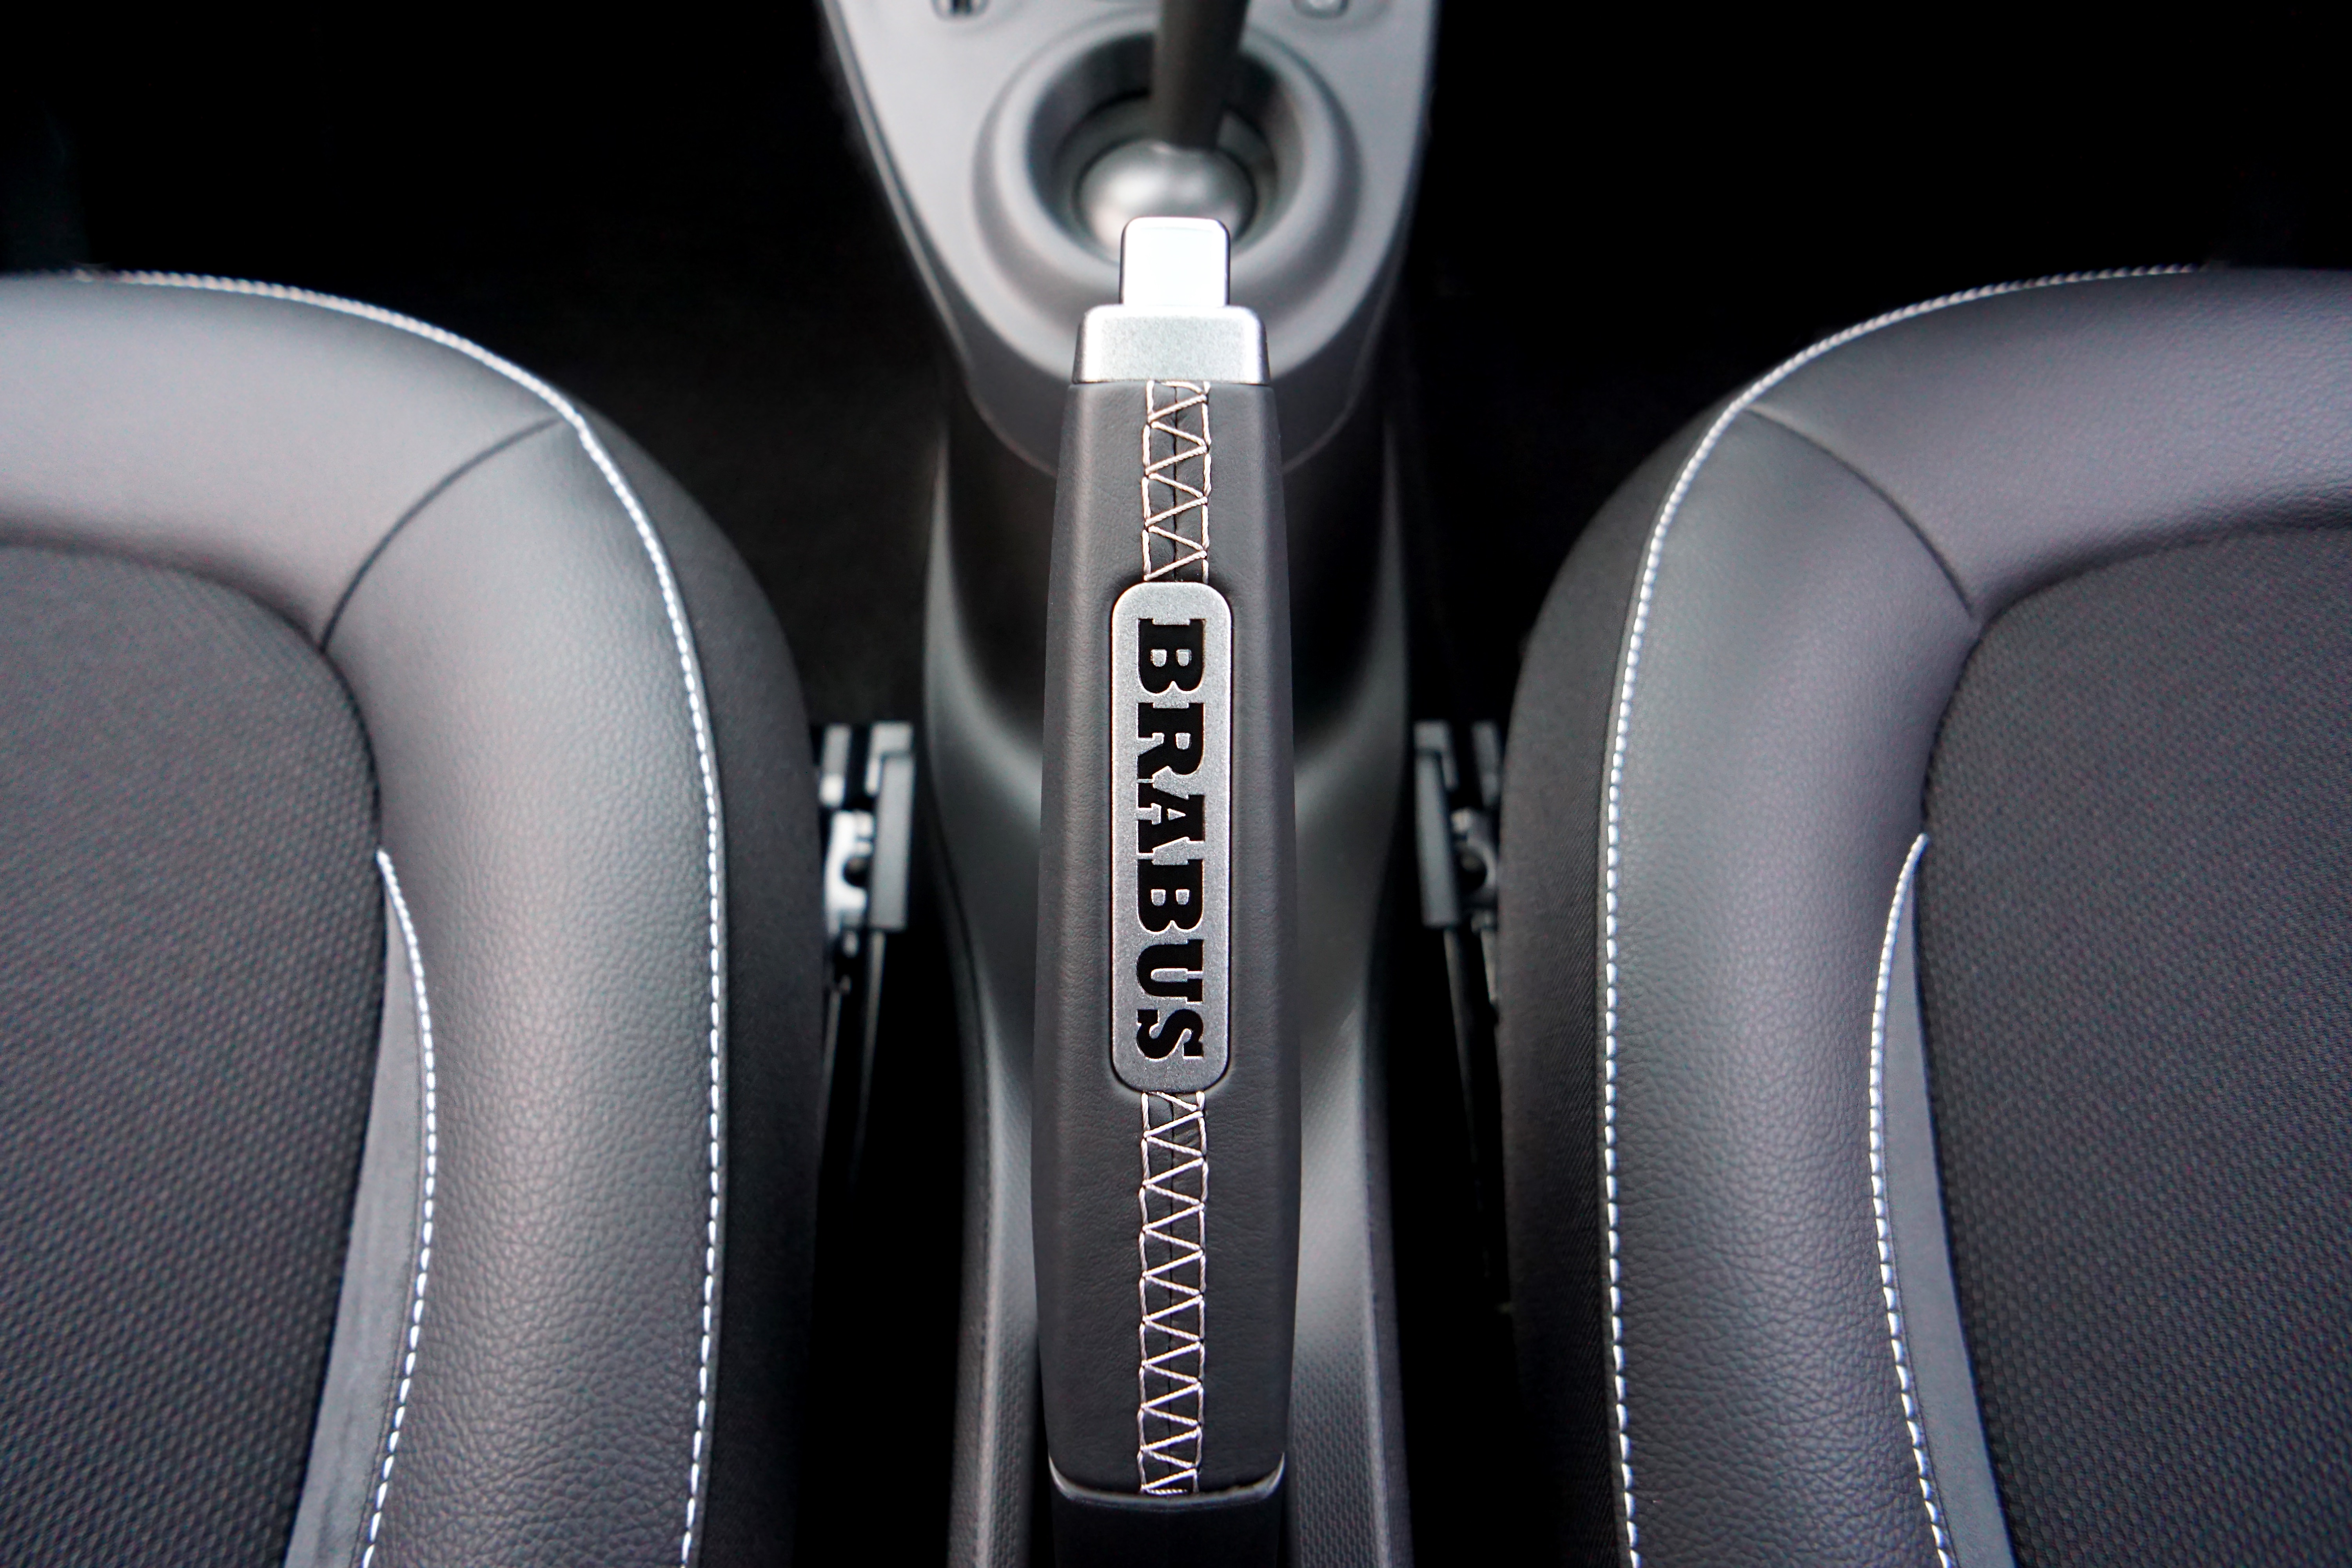
black and white, technology, leather, car, wheel, automobile, seat, interior, transportation, transport, vehicle, gadget, auto, business, steering wheel, modern, automotive, close up, car interior, indoors, luxury, design, audio, headphones, rim, motor, control, style, shift, gear shift, audio equipment, automotive exterior, electronic device, steering part, transportation system, brabus, hand break